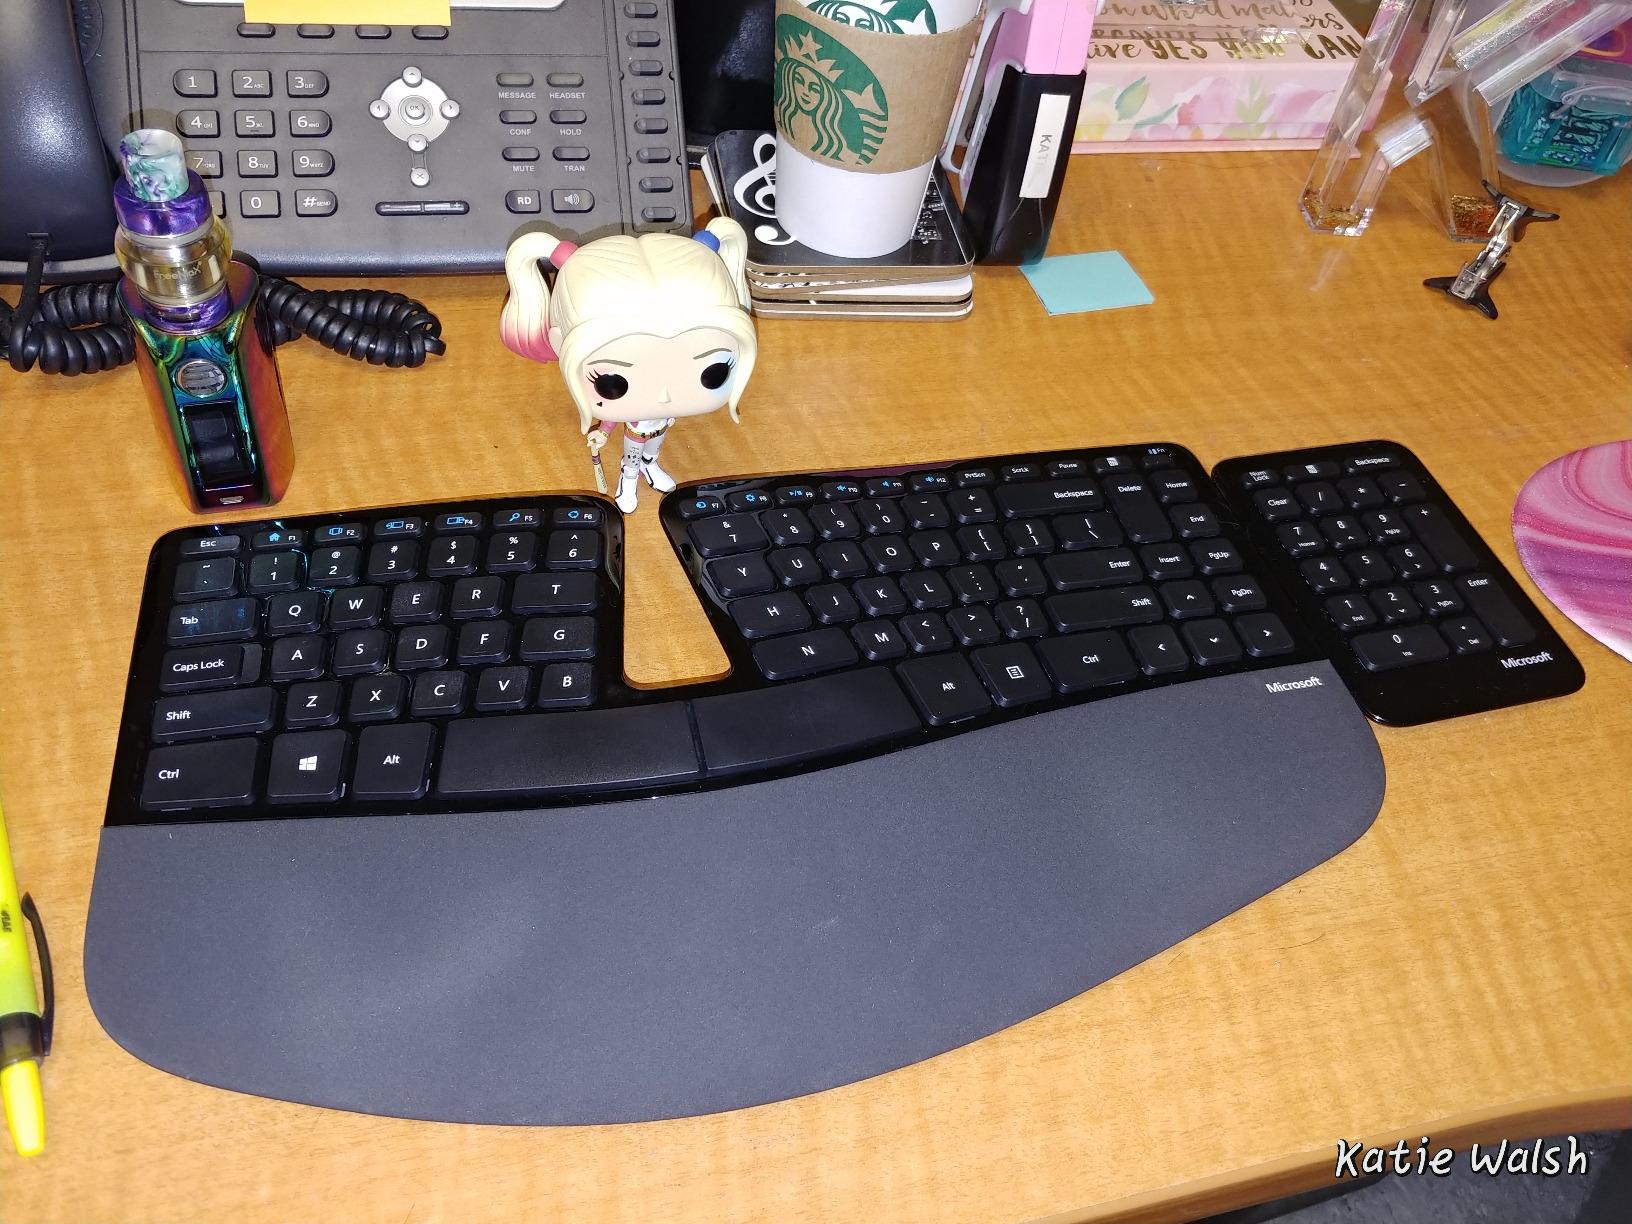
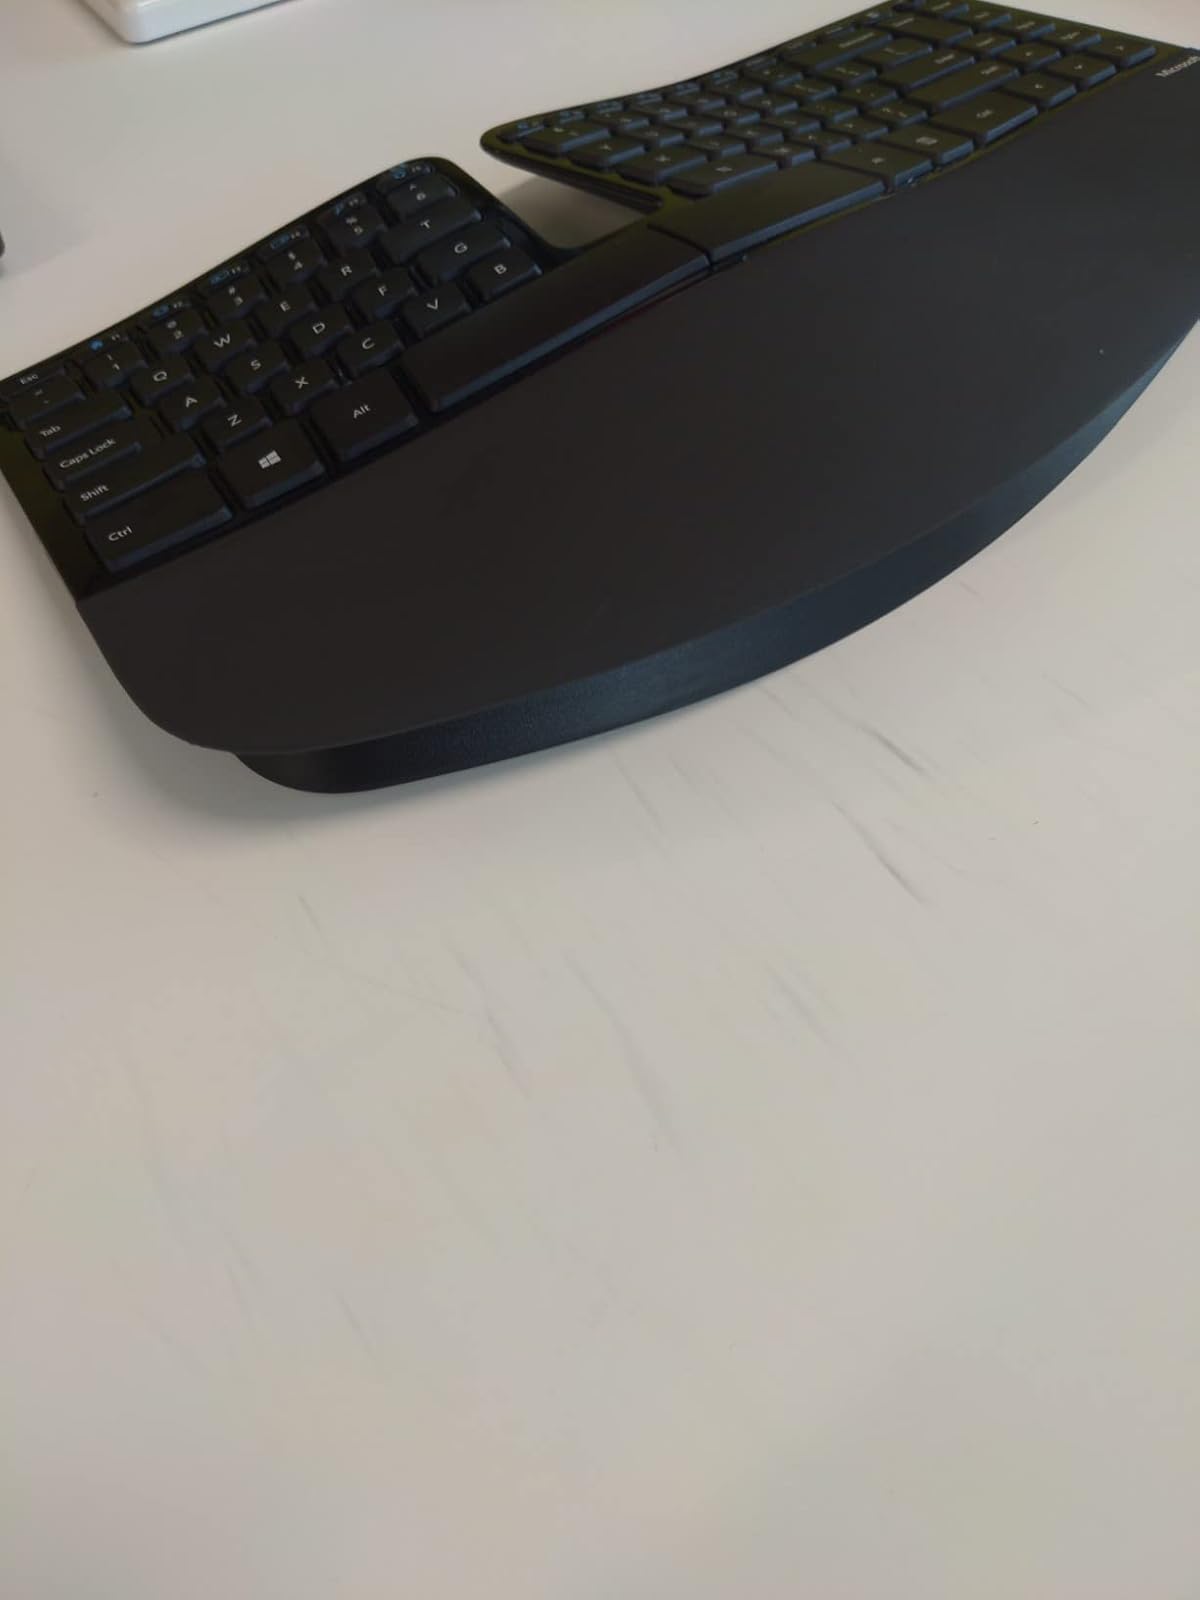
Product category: keyboard
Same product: yes